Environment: real
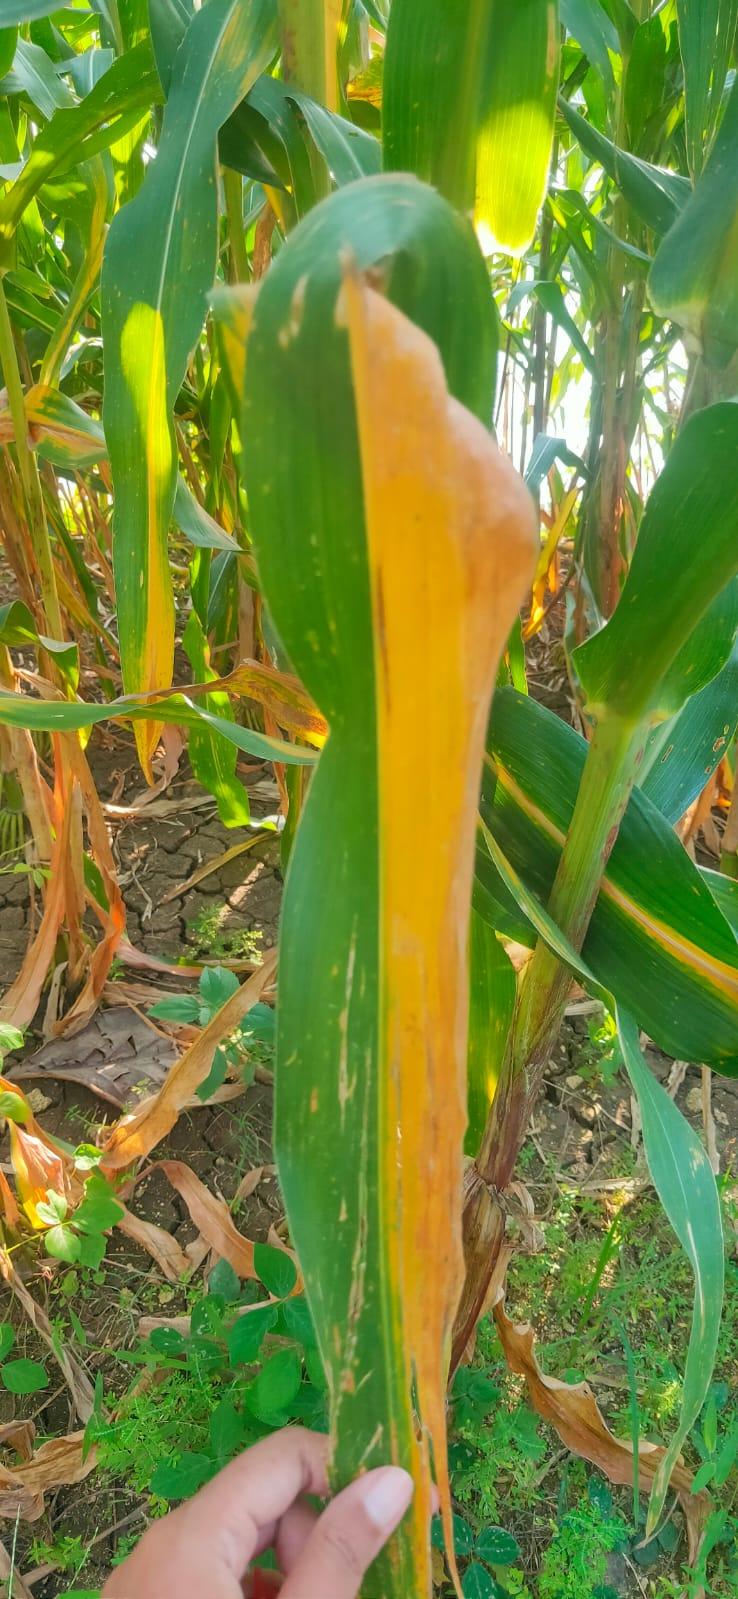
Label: nitrogen_deficiency